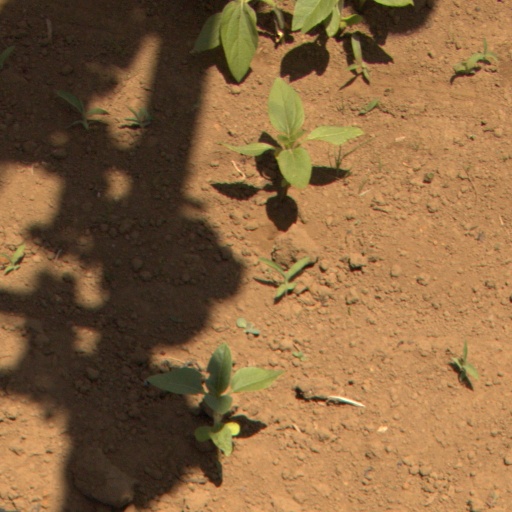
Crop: Jerusalem artichoke